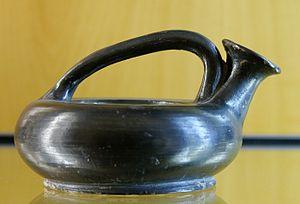
Askos attique à vernis noir, Ve siècle av. J.-C.